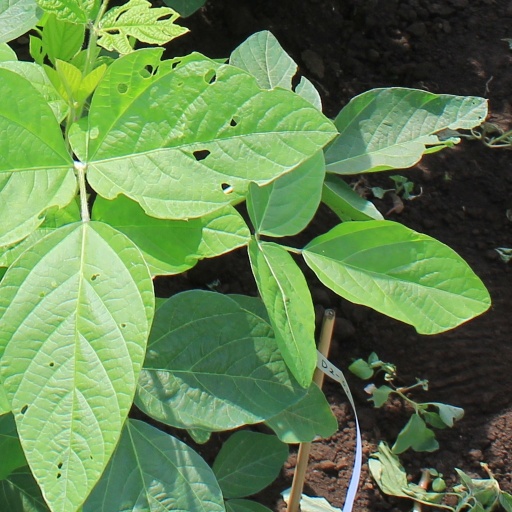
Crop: soybean